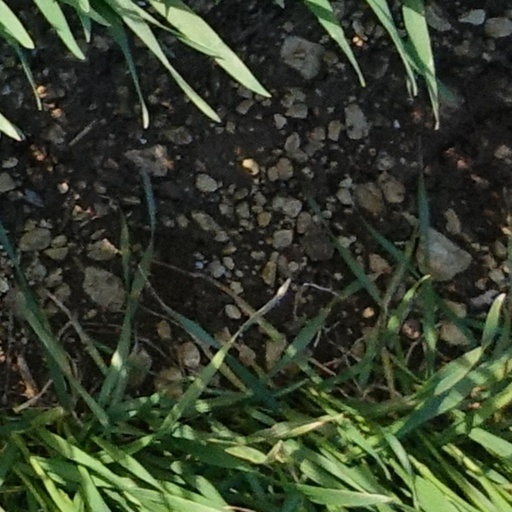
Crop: wheat